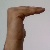
The image shows a hand gesture representing a space in Indian Sign Language.